Blue Army (Poland)

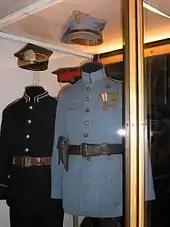
Uniform of a Blue Army officer (right)

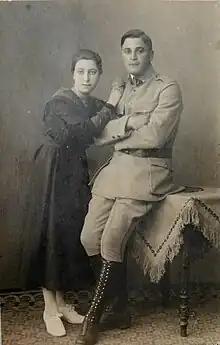
Ludwik Marian Kaźmierczak the paternal grandfather of the German chancellor Angela Merkel, in Blue Army uniform, 1919

The Blue Army's 15th Infantry Rifle Regiment formed a basis for the 49th Hutsul Rifle Regiment (part of the 11th Carpathian Infantry Division) after the end of World War I.